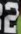
Number: 2